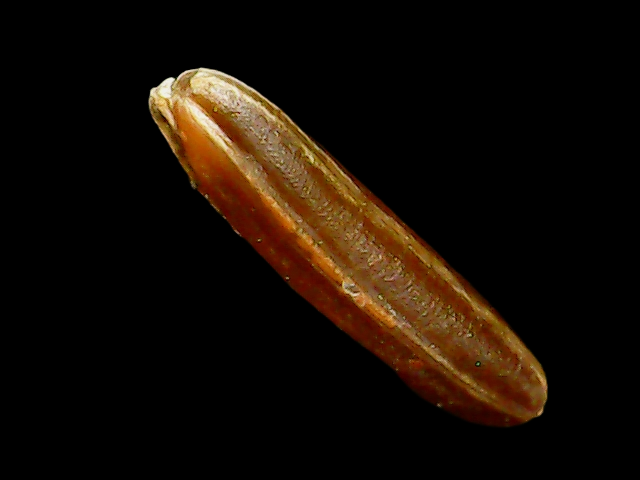
Rice variety: Binadhan20